Roxette

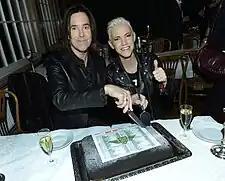

On 2 May 2024, Gessle announced the live reformation of Roxette. With Lena Philipsson taking over on lead vocals, the band will tour Australia and South Africa from February 2025. A 3-CD box set of "ROX RMX (Remixes from the Roxette Vaults)" was released in September 2024. A musical titled "Joyride the Musical", based on Roxette's music and Jane Fallon's book "Got You Back", will run at Malmö Opera from September 2024 until April 2025.